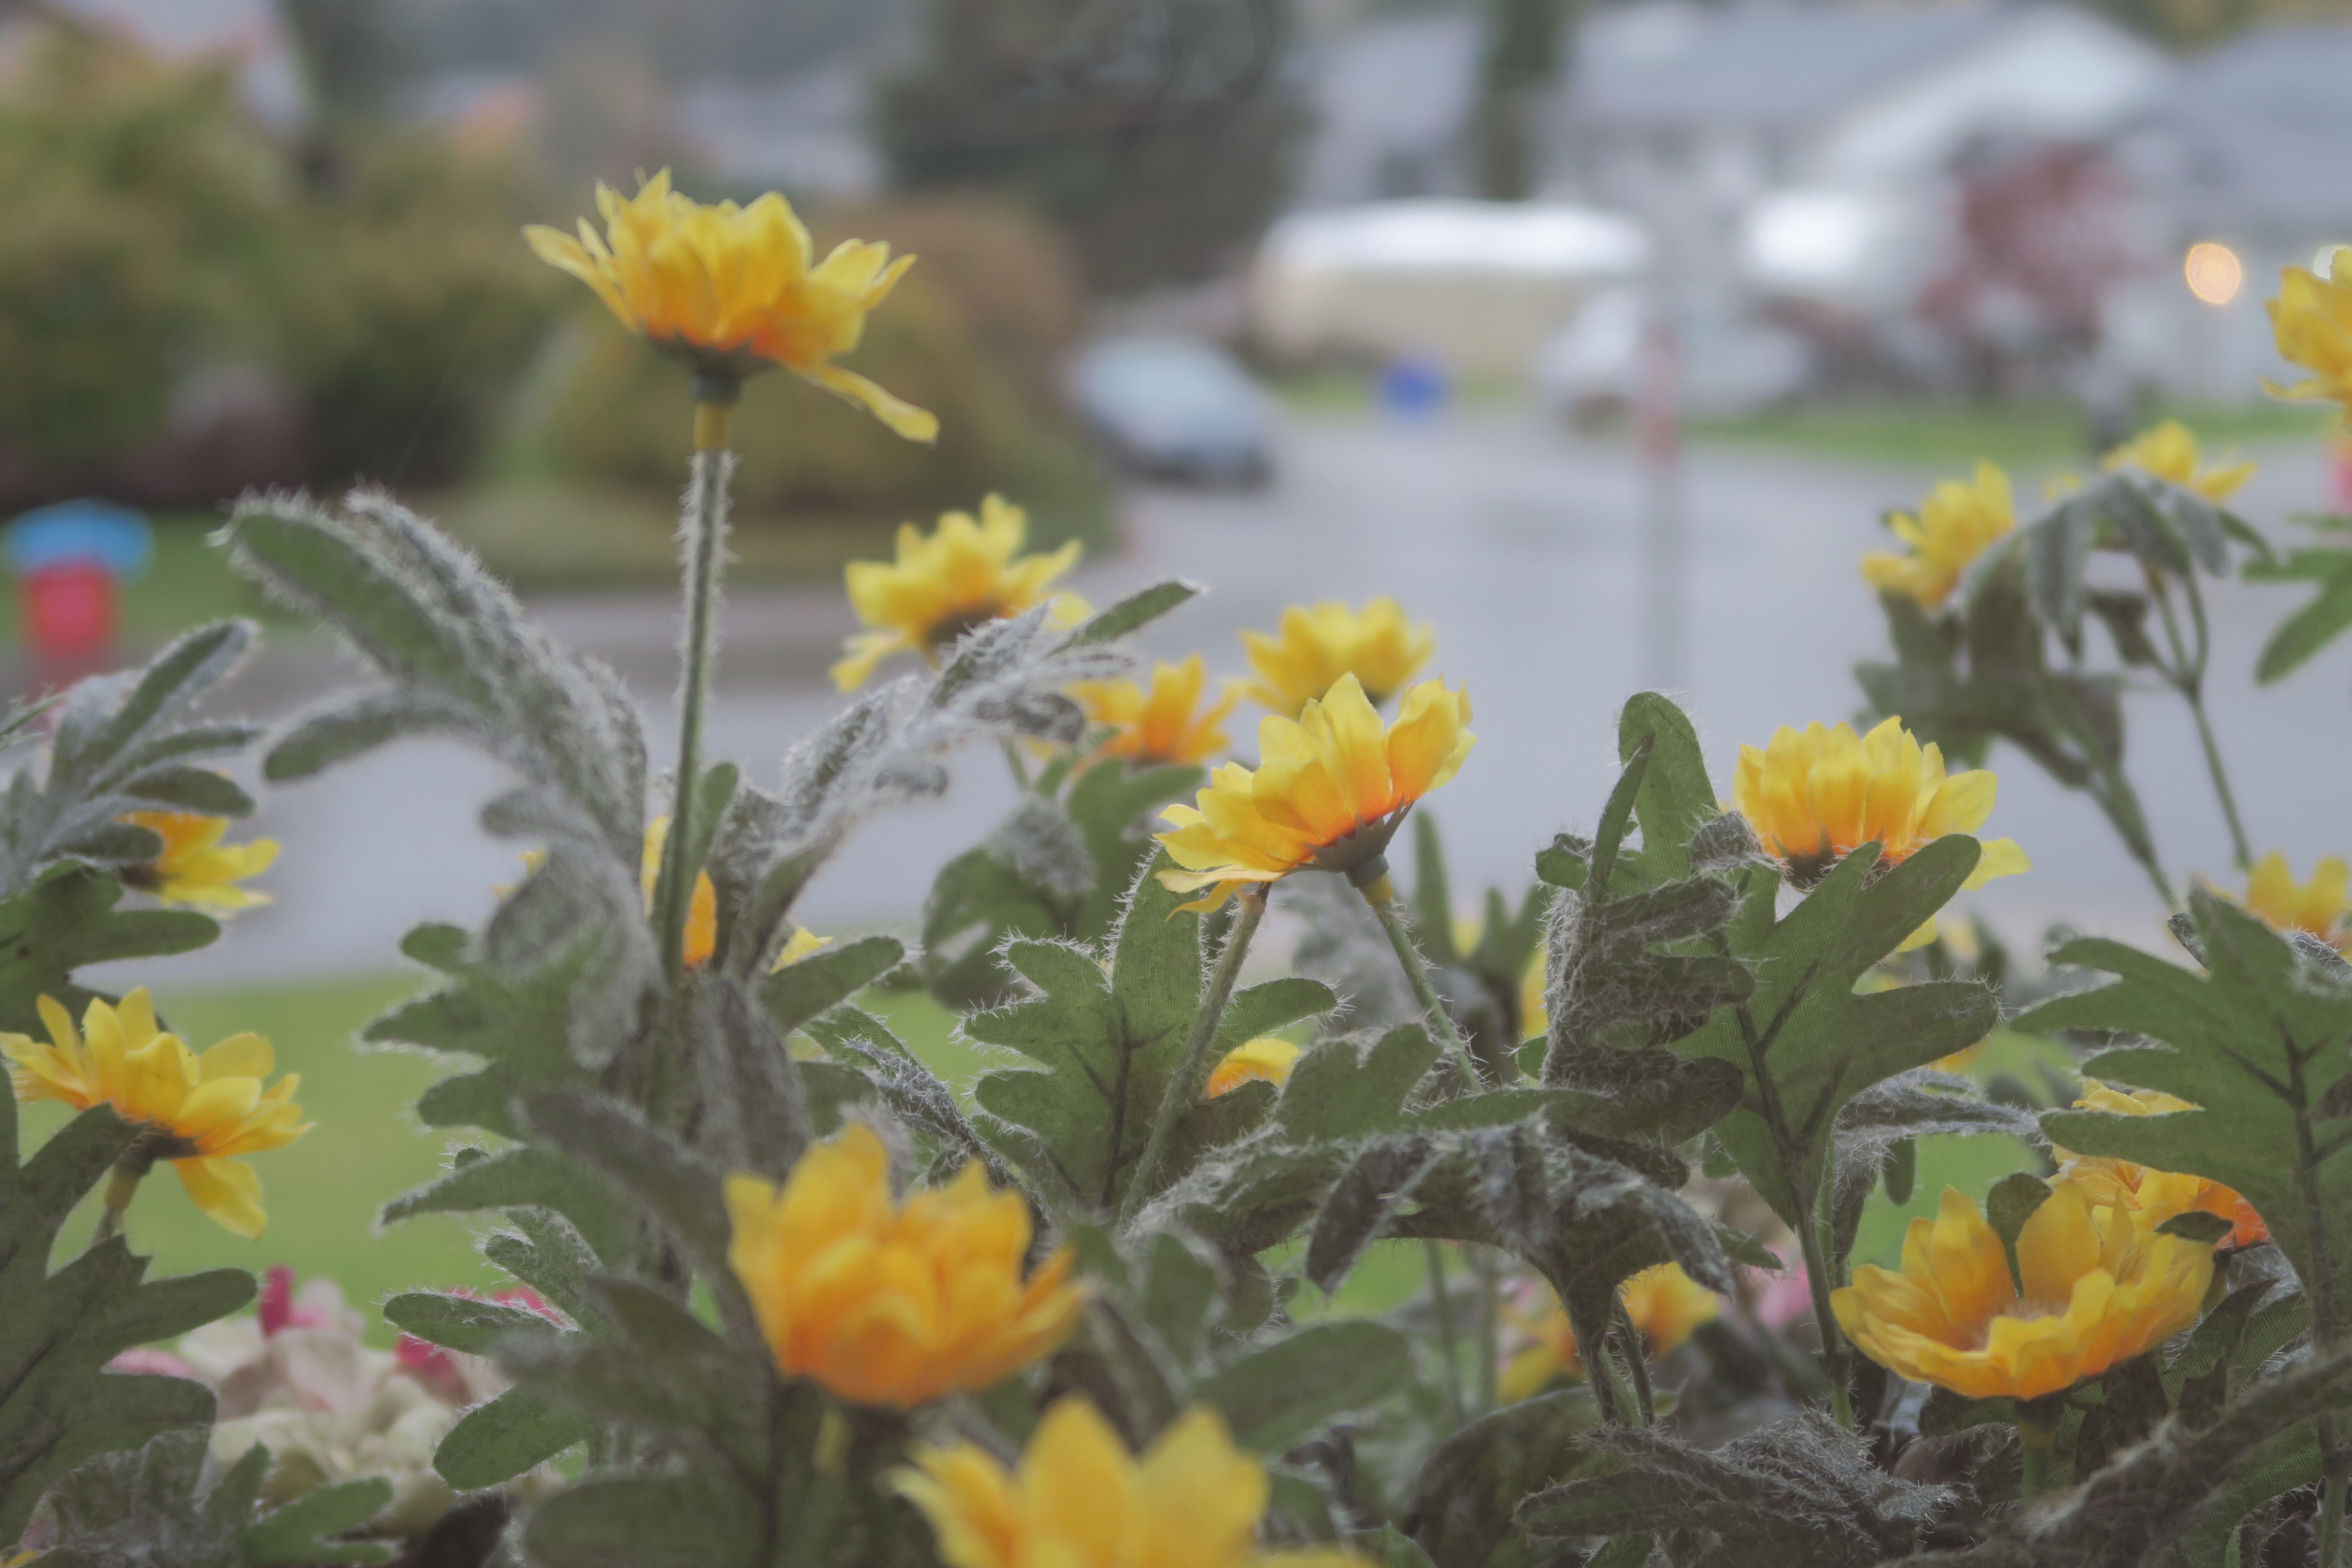
blossom, plant, leaf, flower, petal, autumn, botany, yellow, flora, wildflower, flowering plant, daisy family, calendula, land plant